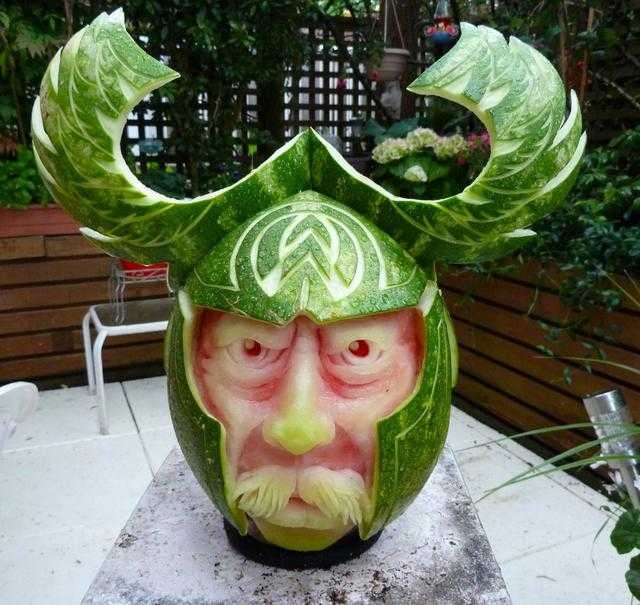
Label: Watermelon